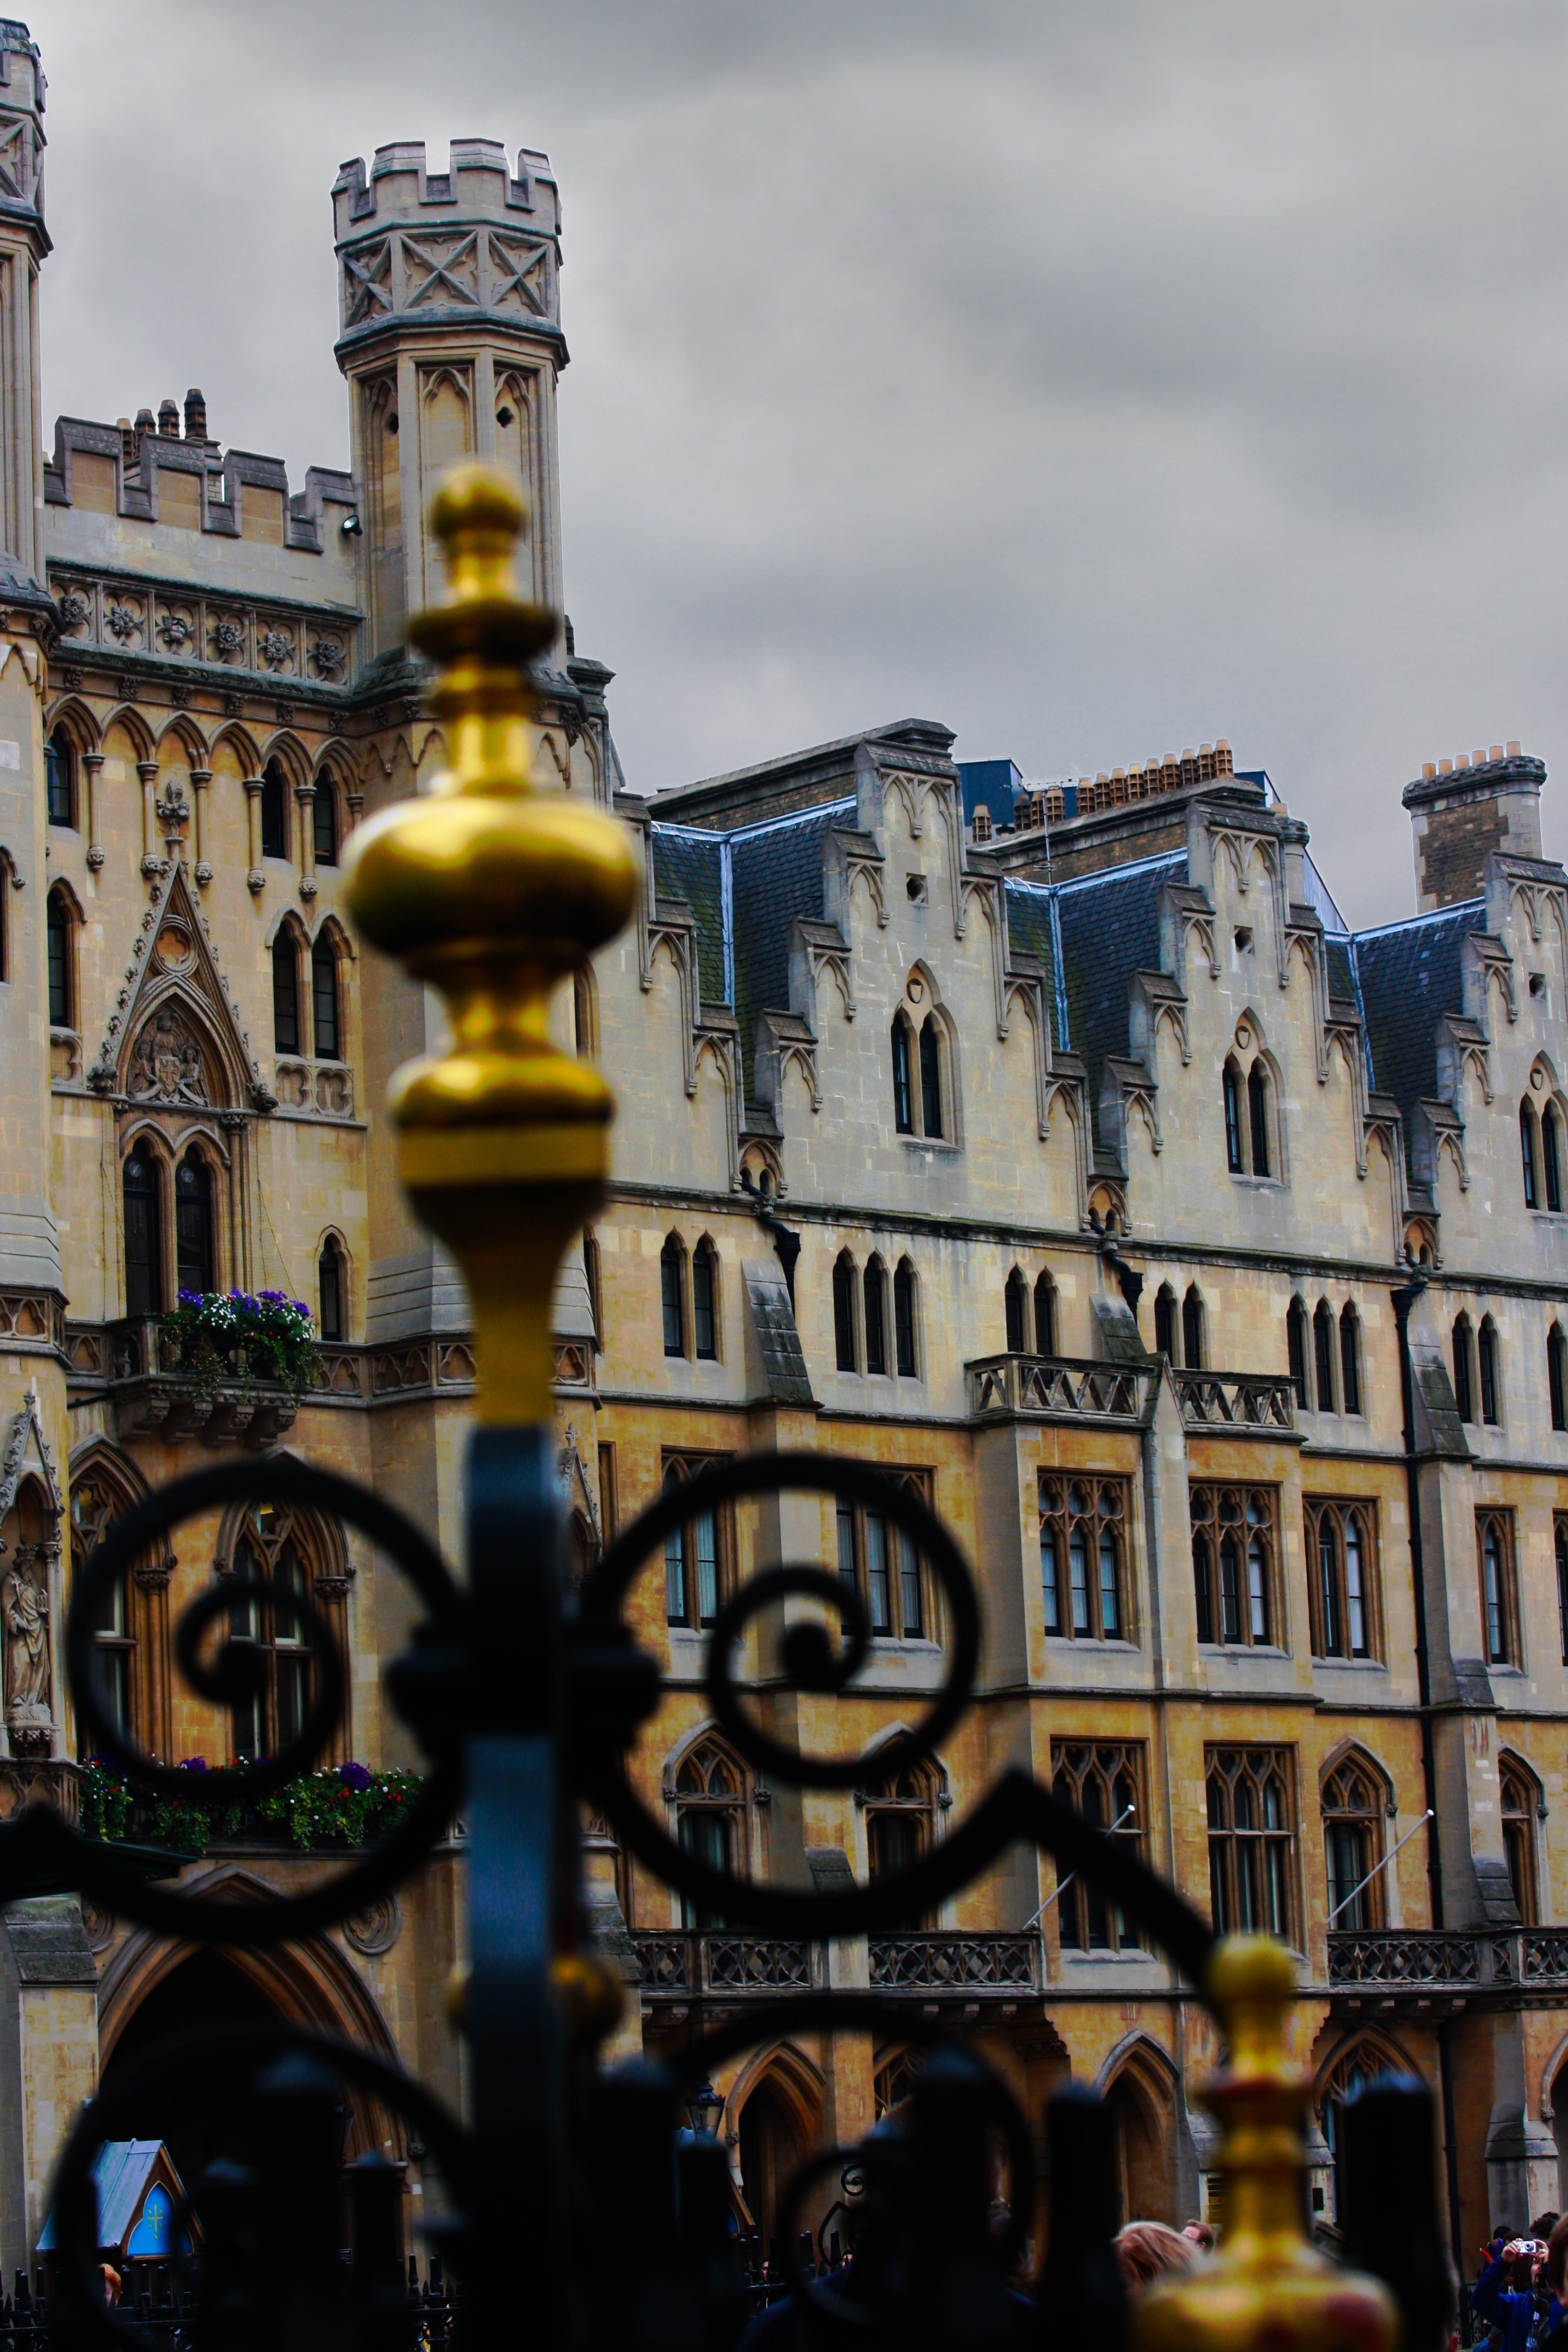
architecture, street, night, town, building, city, cityscape, evening, landmark, tourism, london, town square, metropolis, urban area, human settlement